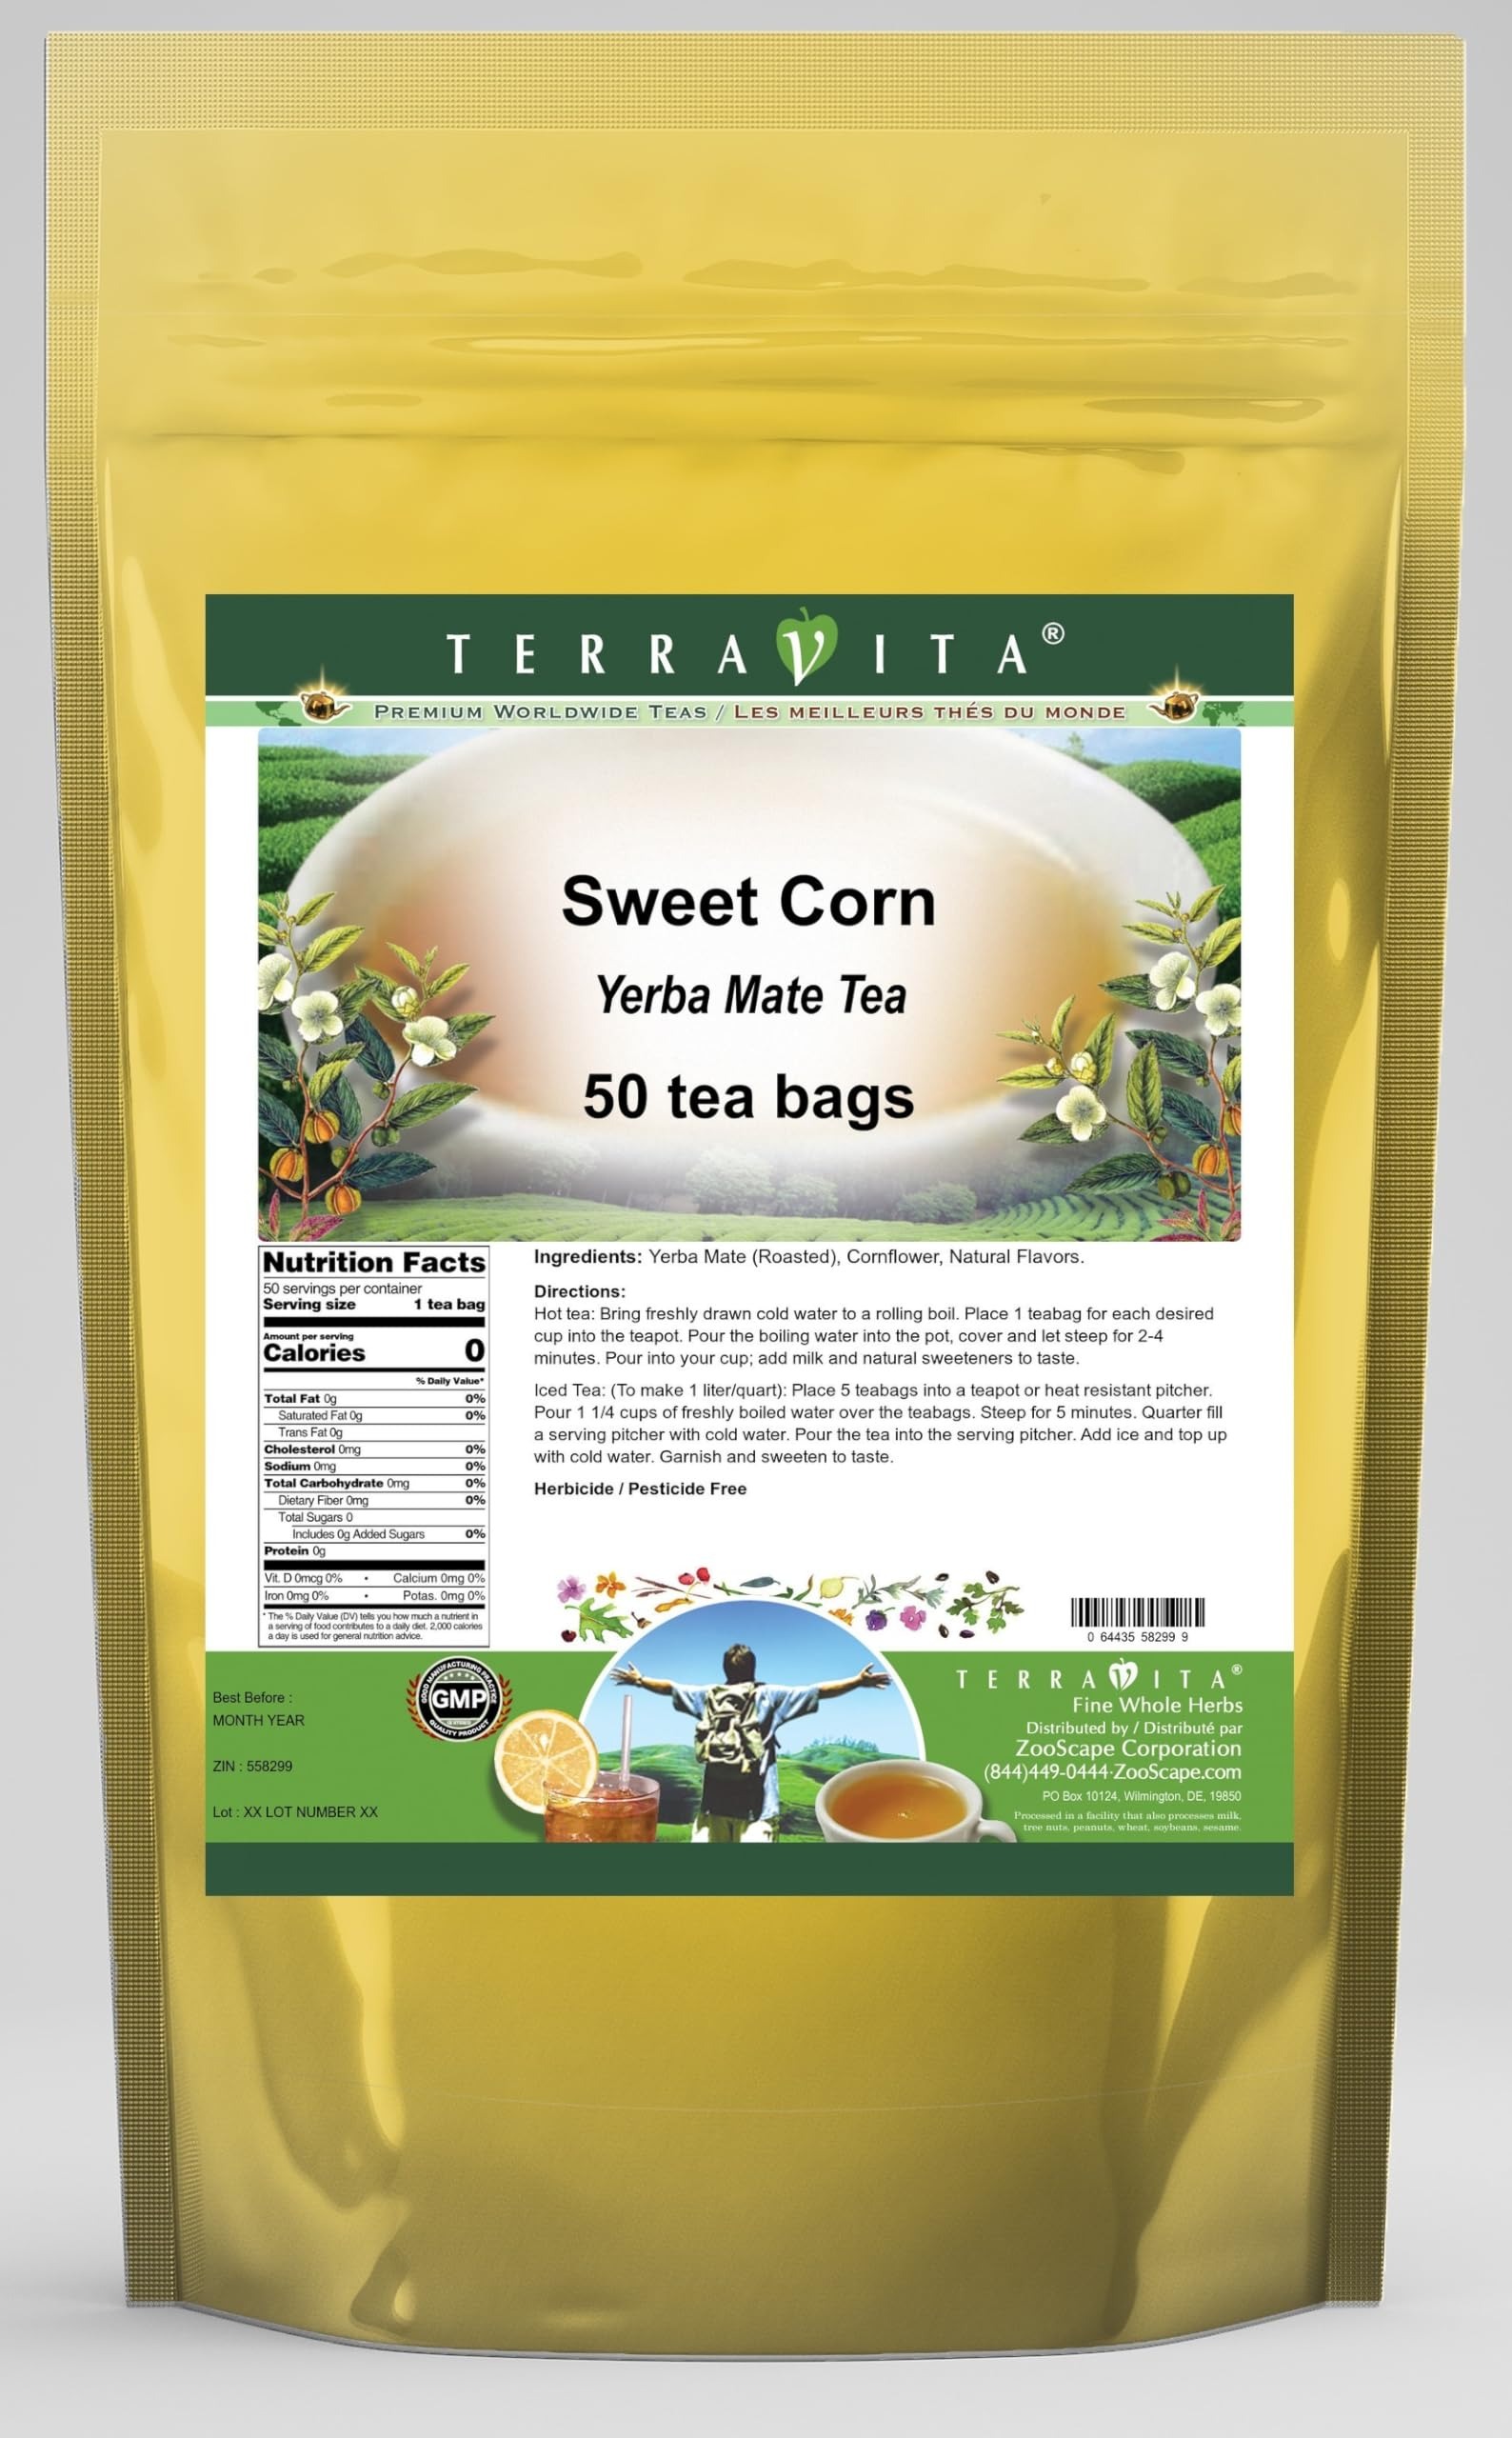
Item Name: Sweet Corn Yerba Mate Tea (50 tea bags, ZIN: 558299) - 2 Pack
Bullet Point 1: Our Sweet Corn Yerba Mate tea is a scrumptuous all-natural flavored Yerba Mate coffee substitute with Cornflower that will refresh you with its terrific taste! You will enjoy the earthy and acidity-free Sweet Corn aroma and flavor again and again! - Ingredients: Yerba Mate, Cornflower and Natural Sweet Corn Flavor.
Bullet Point 2: No fillers.
Bullet Point 3: Manufacturer: TerraVita
Bullet Point 4: Size: 50 tea bags
Bullet Point 5: Yerba Mate Tea Bags - Packed in a convenient upright pouch!
Product Description: Our Sweet Corn Yerba Mate tea is a scrumptuous all-natural flavored Yerba Mate coffee substitute with Cornflower that will refresh you with its terrific taste! You will enjoy the earthy and acidity-free Sweet Corn aroma and flavor again and again! - Ingredients: Yerba Mate, Cornflower and Natural Sweet Corn Flavor. - Hot tea brewing method: Bring freshly drawn cold water to a rolling boil. Place 1 teabag for each desired cup into the teapot. Pour the boiling water into the pot, cover and let steep for 2-4 minutes. Pour into your cup; add milk and natural sweeteners to taste. - Iced tea brewing method: (To make 1 liter/quart): Place 5 teabags into a teapot or heat resistant pitcher. Pour 1 1/4 cups of freshly boiled water over the teabags. Steep for 5 minutes. Quarter fill a serving pitcher with cold water. Pour the tea into the serving pitcher. Add ice and top up with cold water. Garnish and sweeten to taste. - TerraVita is an exclusive line of premium-quality, natural source products that use only the finest, purest and most potent ingredients found around the world. TerraVita is hallmarked by the highest possible standards of purity, potency, stability and freshness. All of our products are prepared with the highest elements of quality control, from raw materials through the entire manufacturing process, up to and including the moment that the bottles or bags are sealed for freshness and shipped out to you. Our highest possible standards are certified by independent laboratories and backed by our personal guarantee. - TerraVita exists to meet and ensure your family's health and wellness without the harmful effects of chemicals and health products. We strive to make all of our products affordable and reliable and are constantly searching the market to maintain our affo
Value: 100.0
Unit: Count

Price: 64.31